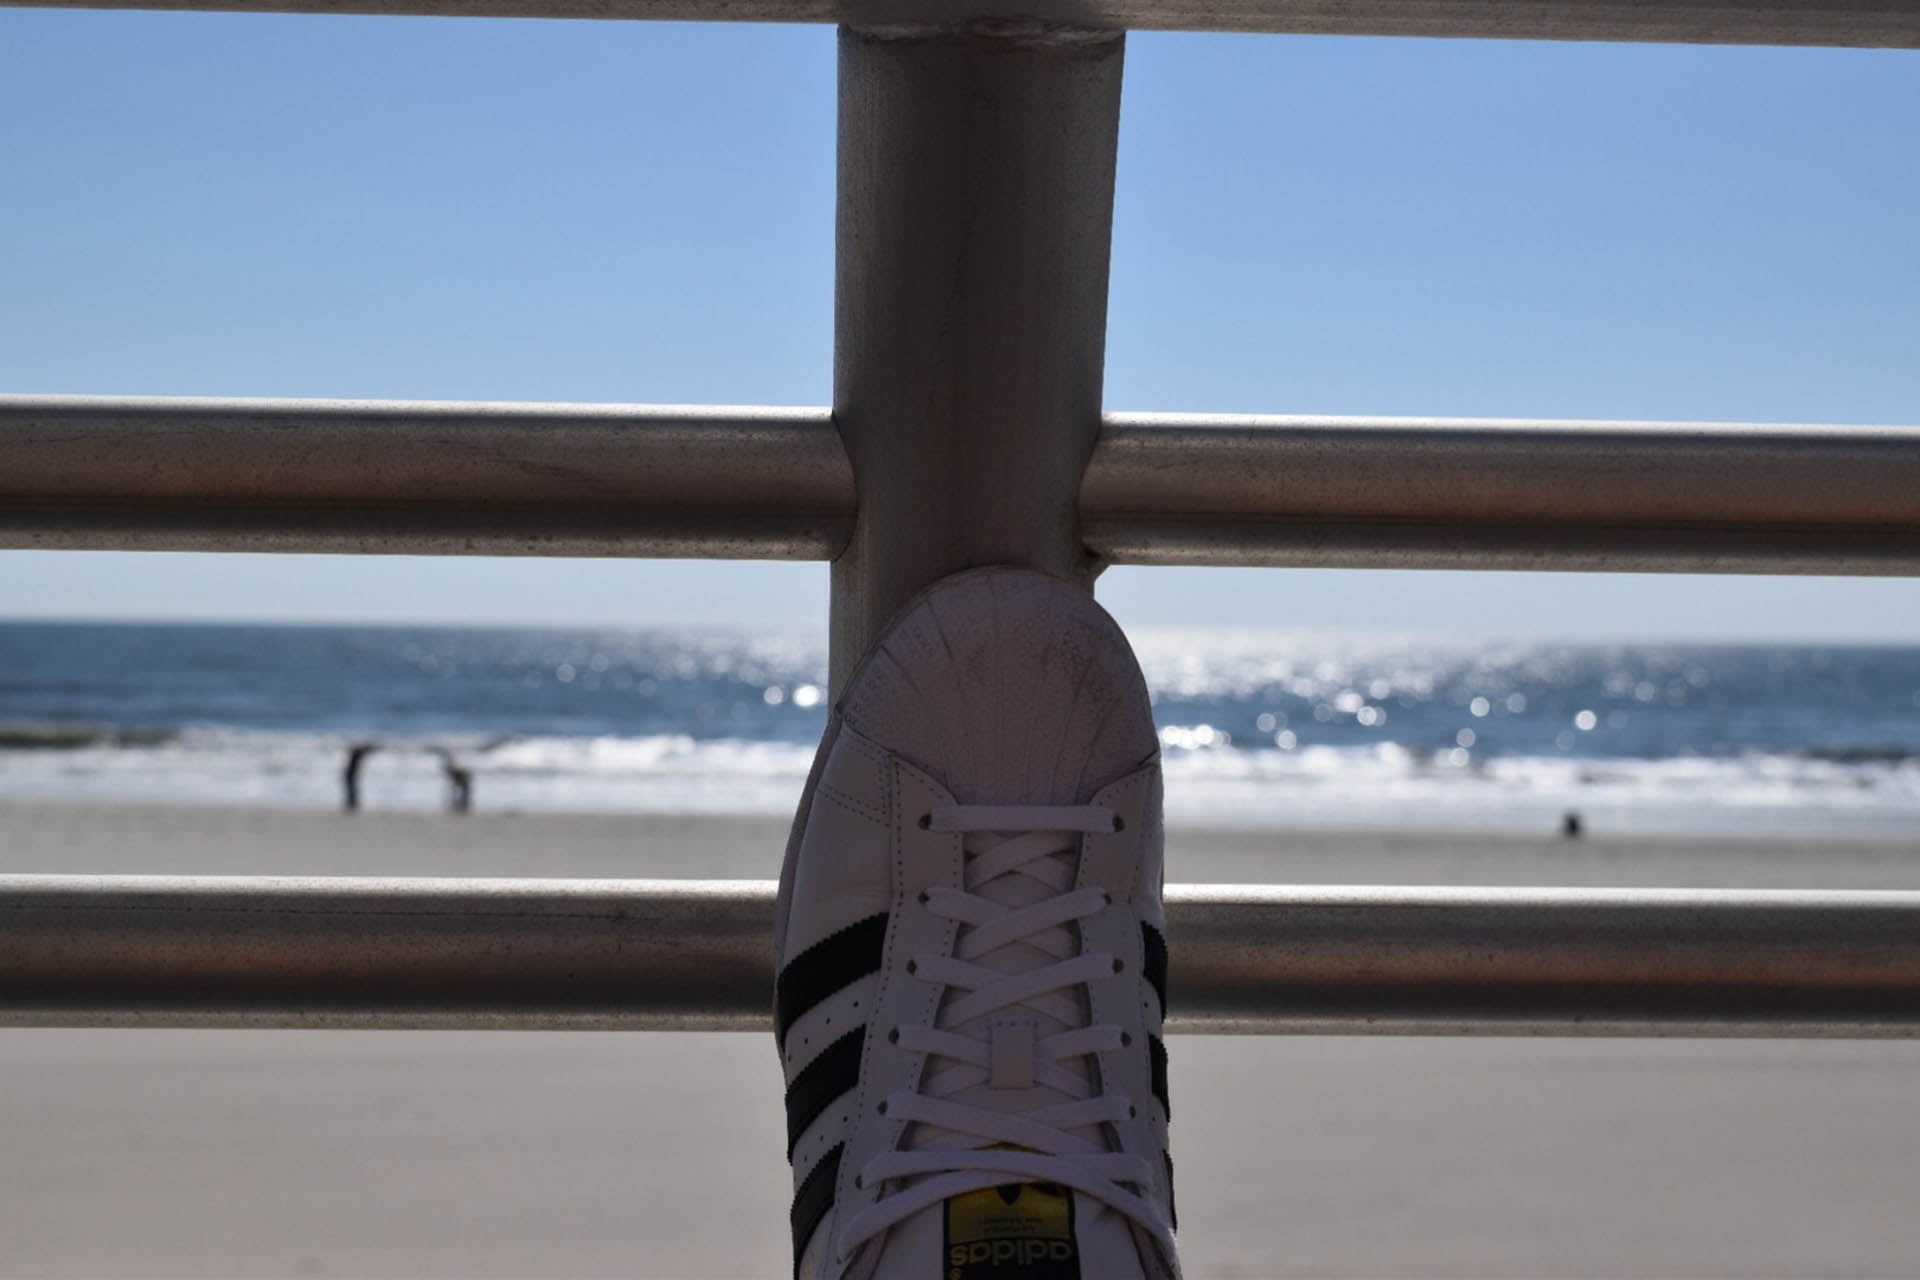
beach, sand, wing, black and white, sky, wood, wind, roof, new york, airplane, aircraft, sneaker, vehicle, scenic, foot, flight, fashion, blue, shoes, adidas, shape, banister, long island, atmosphere of earth